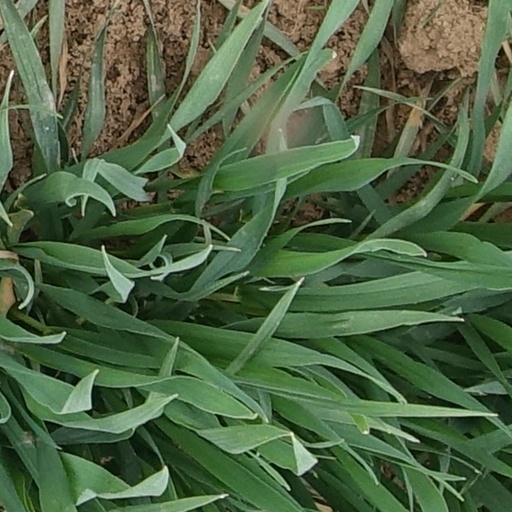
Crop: wheat